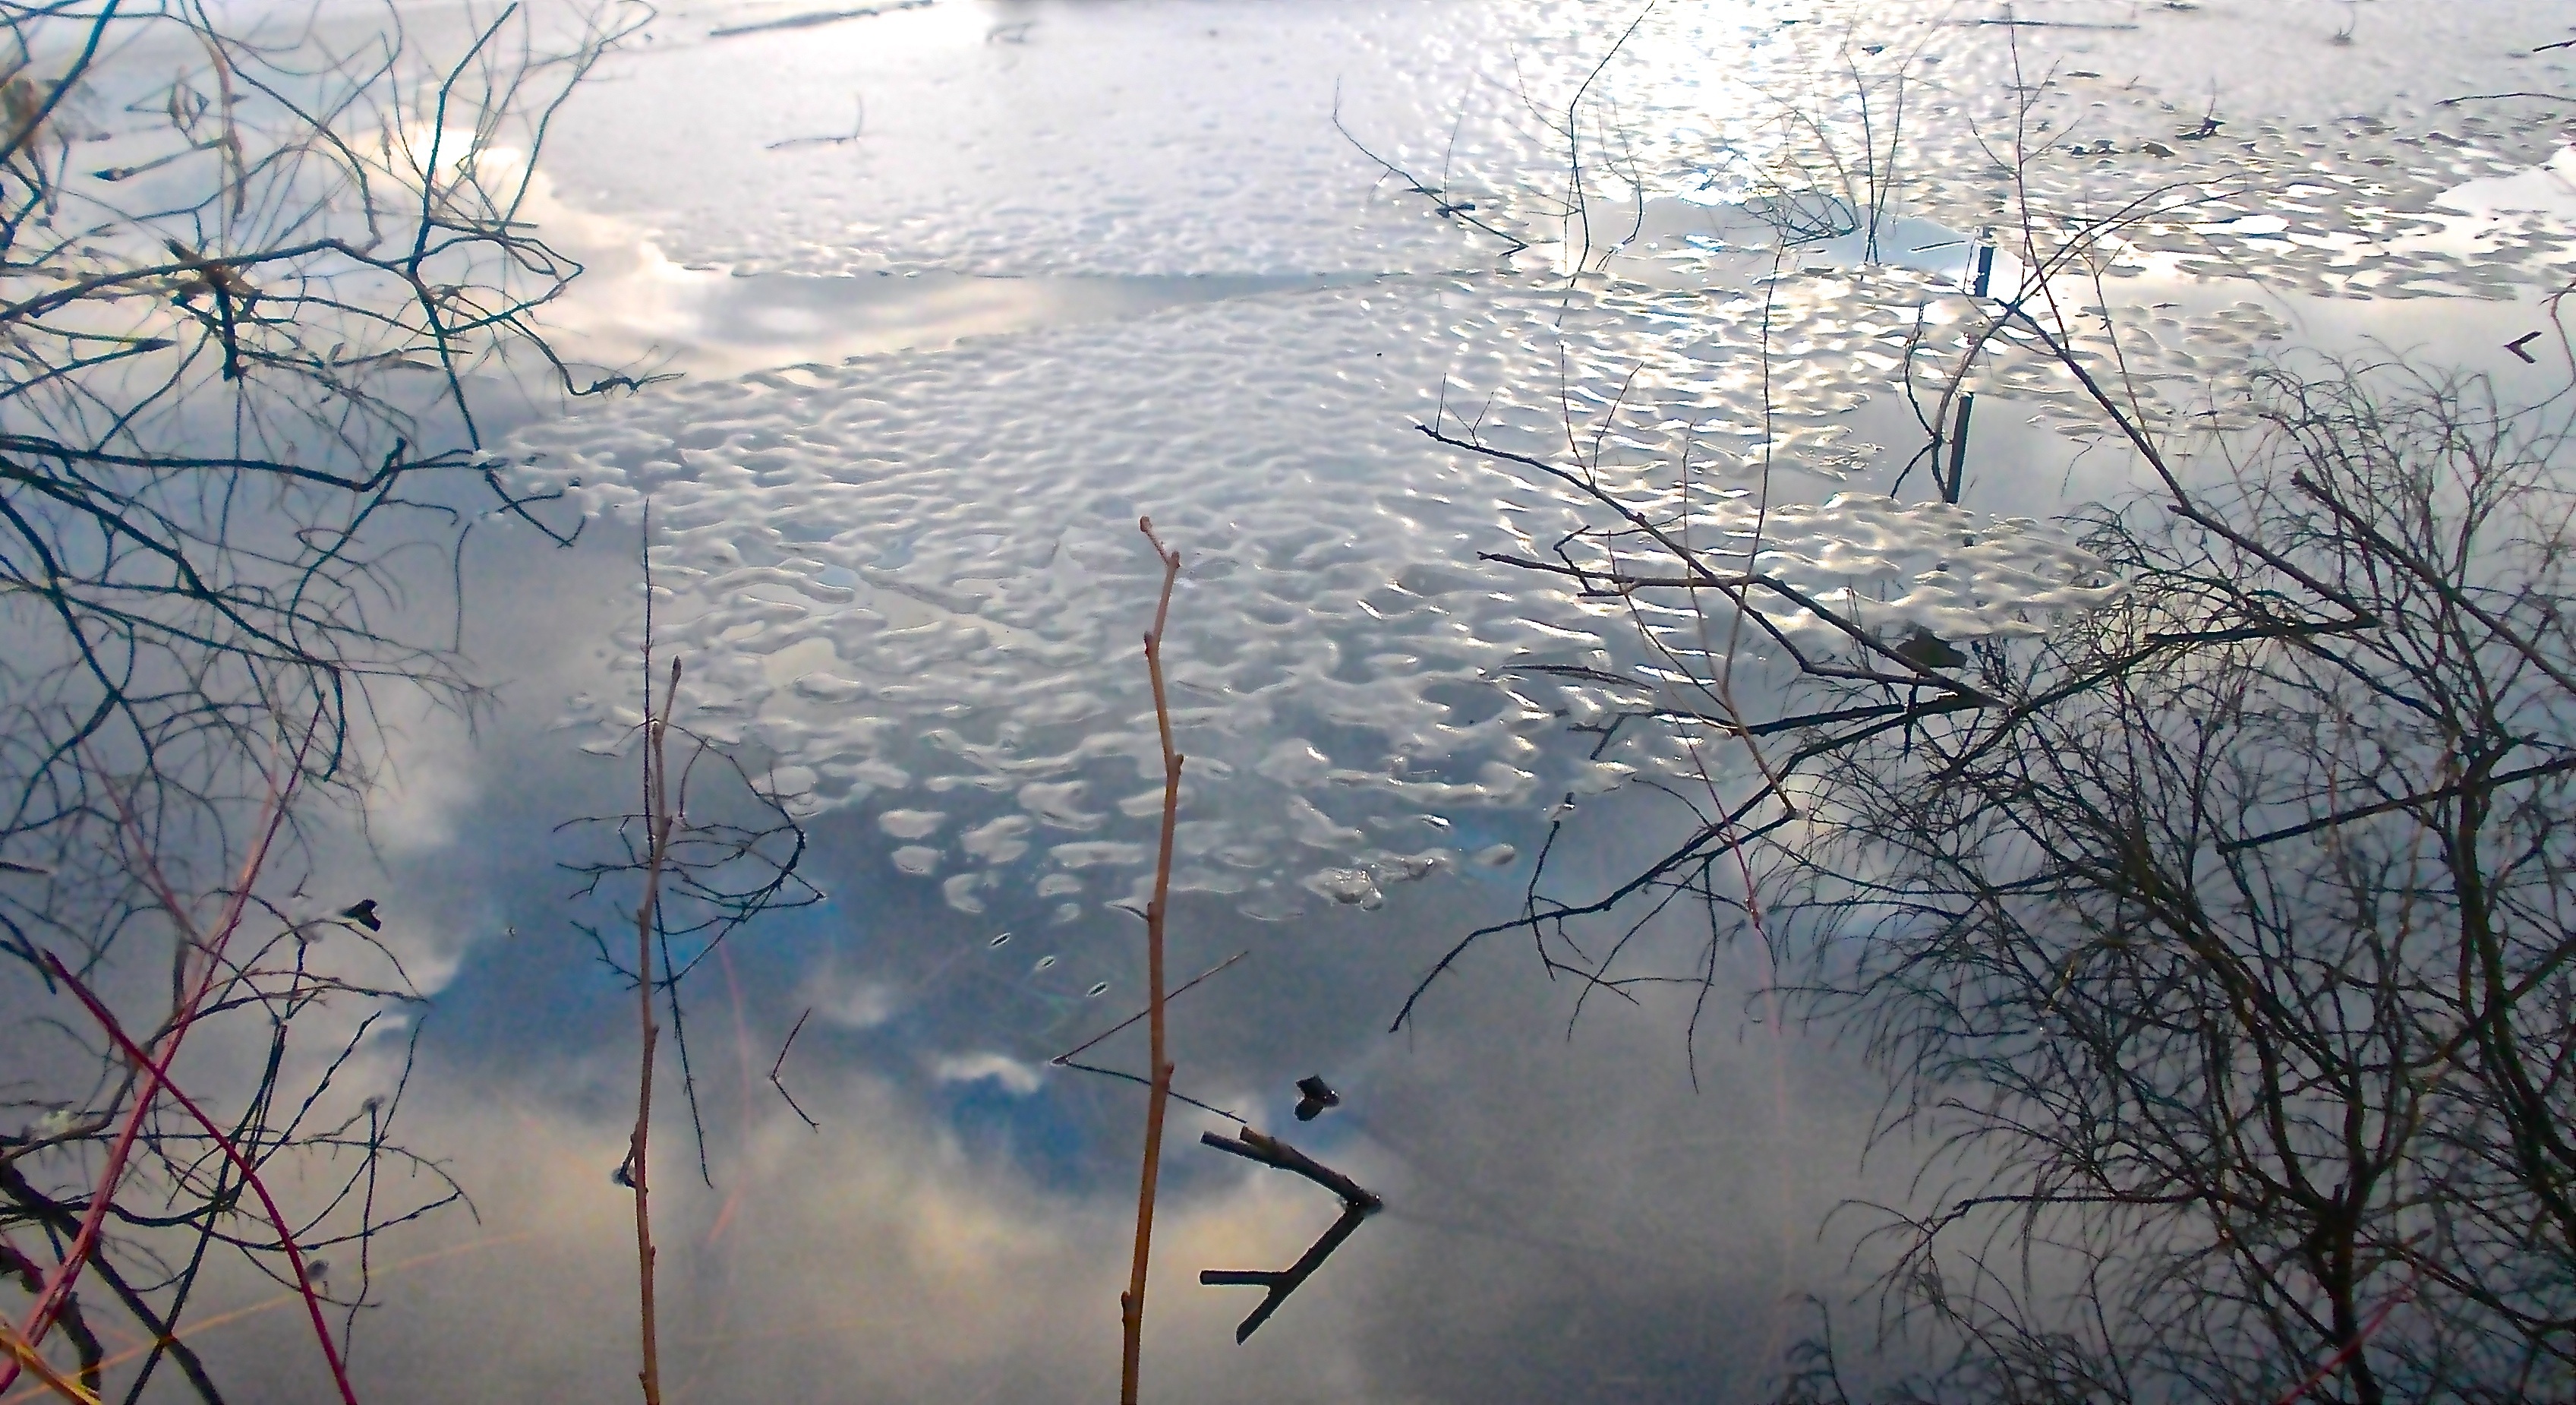
tree, water, nature, branch, snow, winter, sunset, mist, sunlight, morning, frost, ice, evening, spring, reflection, weather, season, thaw, stockholm, himmel, mirroring, freezing, atmospheric phenomenon, woody plant